Girish Chandra Ghosh

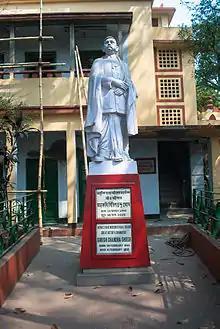
Home of Girish Ghosh

Born in Bagbazar, Kolkata, on 28 February 1844, the eighth child to his parents Nilkamal and Raimani, he received his early education at Oriental Seminary, and later studied at Hare School in the city but did not complete his education. His father Nilkamal Ghosh was a generous and kind-hearted person, and Girish retained some of his father's large heartedness. Girish said of his parents, "My father was an expert accountant and had a tremendous managerial capacity and worldly wisdom. My mother was very gentle and had great devotion for God... I inherited from my father a sharp intellect and pragmatic approach to life, and from my mother a love for literature and devotion to God" He lost his parents early in life and went on to educate himself. After the death of his father he married Promodini Devi, the daughter of Nabin Chandra Deb and re-entered in class - I in the Oriental Seminary. After leaving school in 1862, Girish acquired an apprenticeship with a British Company in bookkeeping. It was around this time that Girish became acquainted with Ishwar Chandra Gupta and began writing plays, songs and poetry.